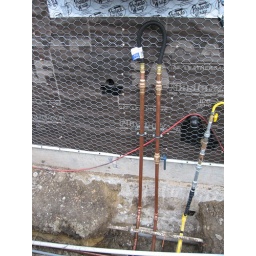
Loop for water softner, under kitchen garden window